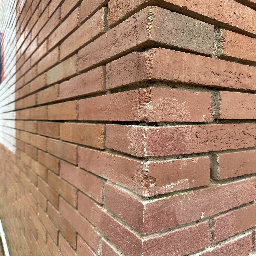
Material: Brick